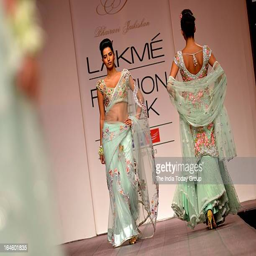
a model walks the ramp for person during event